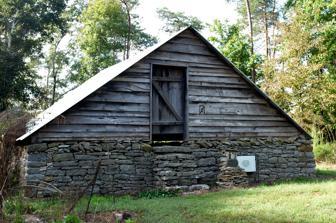
Building: Hufstedler Gravehouse
Country: United States of America
Year built: 1885
Historic cemetery in Tennessee, United States United States historic place Hufstedler Gravehouse U.S. National Register of Historic Places Show map of Tennessee Show map of the United States Nearest city Linden, Tennessee Coordinates 35°33′58″N 87°49′27″W / 35.56611°N 87.82417°W / 35.56611; -87.82417 Area less than one acre Built 1885 ( 1885 ) NRHP reference No. 87001038 Added to NRHP June 25, 1987 Hufstedler Gravehouse or Pinckney's Tomb is a grave shelter, or grave house, near Linden, Tennessee , that is considered to be the largest grave house in the U.S. state of Tennessee . It is listed on the National Register of Historic Places . Overview The grave house is a limestone and wood structure that covers the burial site of local farmer Pinckney Hufstedler and members of his family. It was originally built as a graveyard for about 10 to 12 burials, surrounded by a wall of cut stone almost 5 feet (1.5 m) high. Wooden walls and a roof were added because of Pinckney Hufstedler's fears that water could get into his tomb. Hufstedler also asked that his body be transported to the burial site in a wagon drawn by white oxen , rather than mules . History The structure is deemed to be a rare example of vernacular rural cemetery architecture of the 19th century. It was listed on the National Register of Historic Places in 1987. Endangered historical site In 2009, the Tennessee Preservation Trust listed it as one of the state's ten most endangered historic sites, noting that the foundation was beginning to fail. References